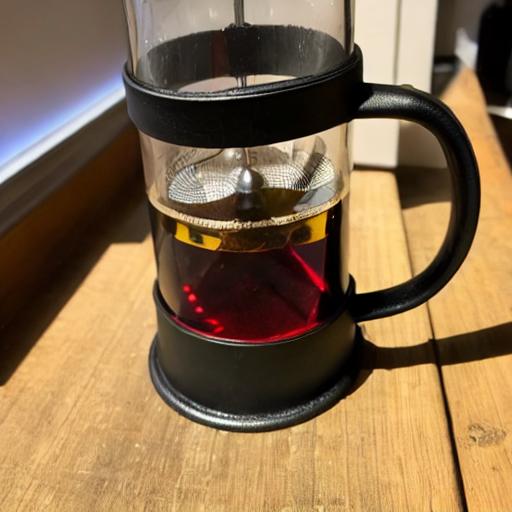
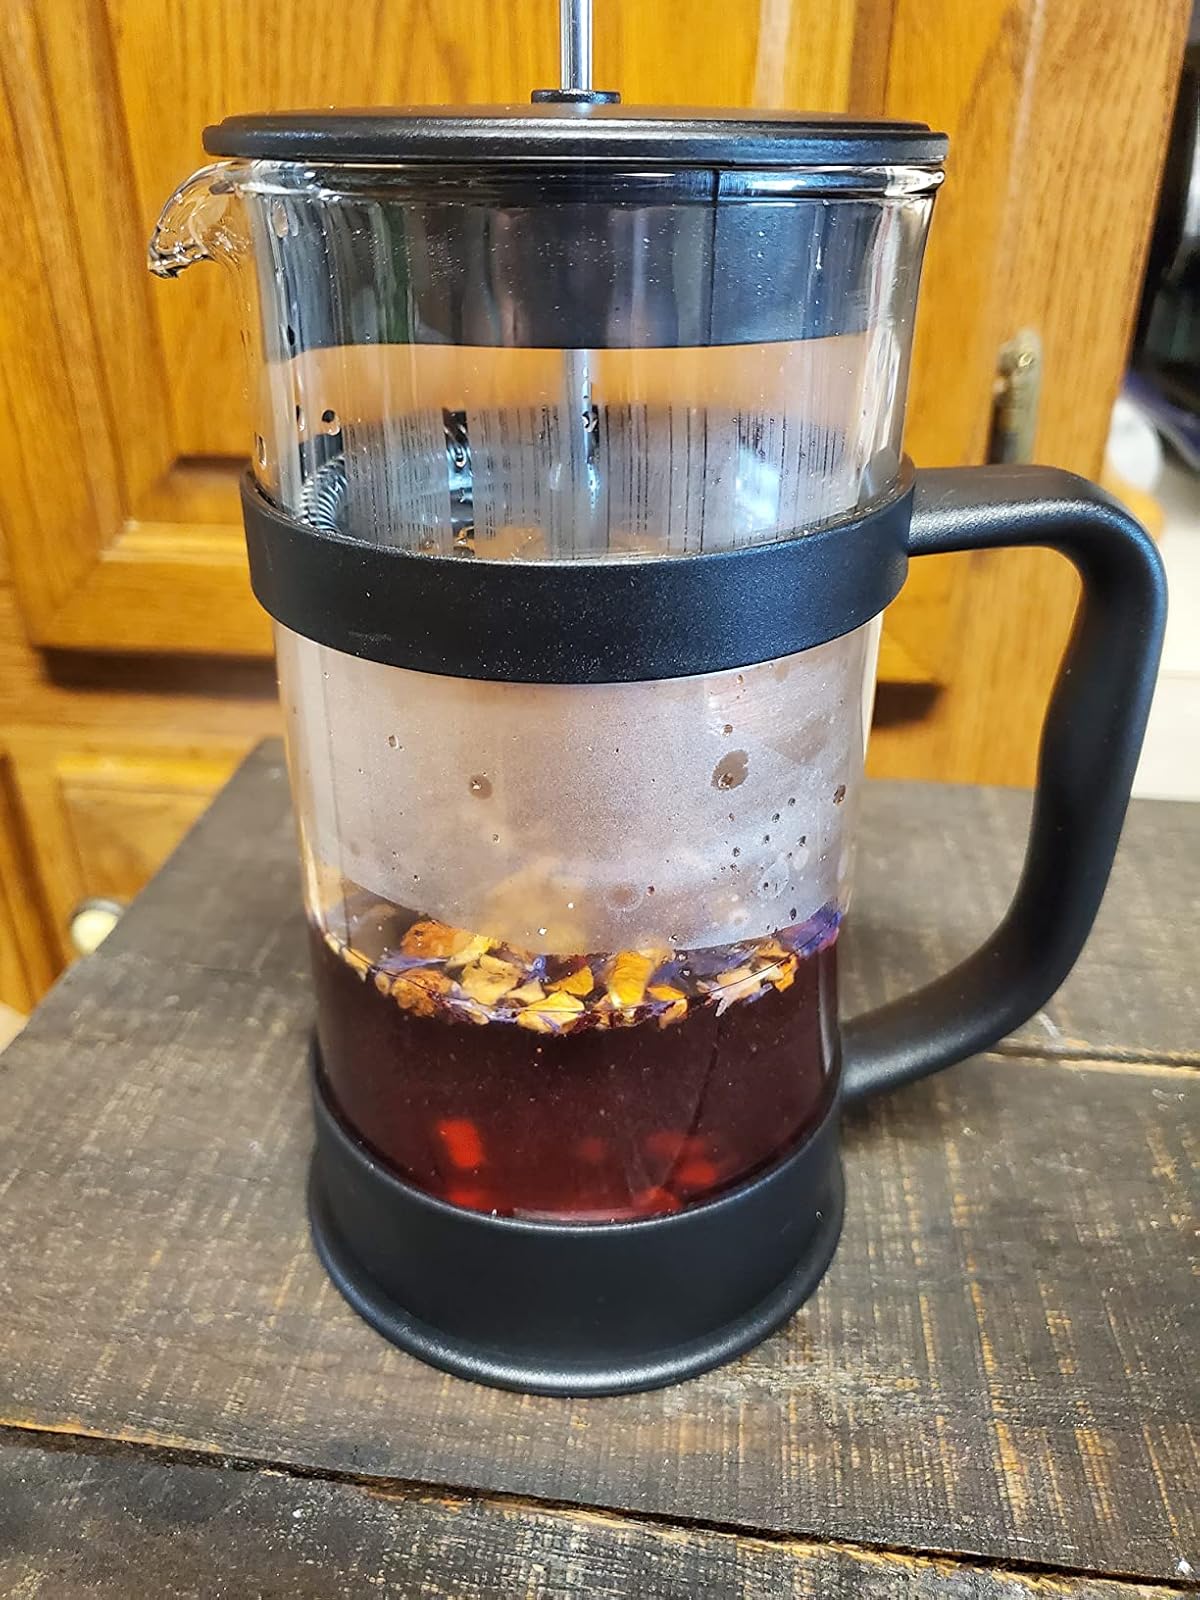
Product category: items_tea
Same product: no